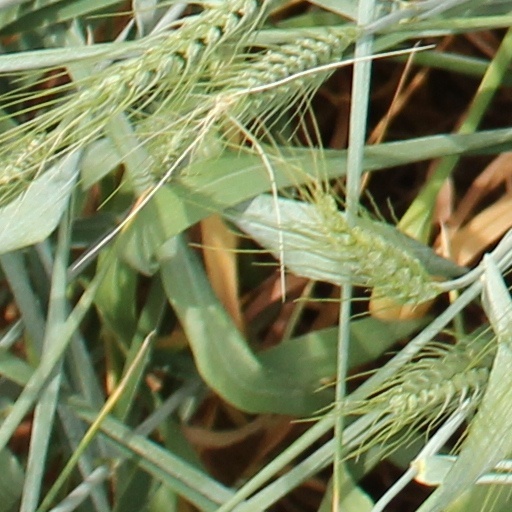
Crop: wheat